Nir Bitton

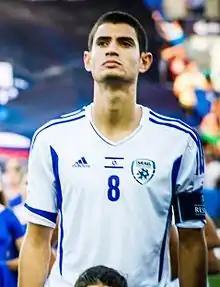
Bitton during the 2013 UEFA Under-21 Euros that were hosted in Israel

On 1 July 2022, Bitton joined Israeli Premier League club Maccabi Tel Aviv on a free transfer, signing a two-year contract with an option for a third year. The player thus returned to Israel after spending nine years in Scotland.